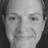
Emotion: happy